BBC Television Shakespeare

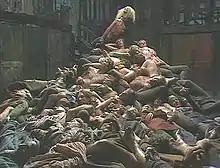
The controversial final image of the episode – the "reverse pietà" – which divided critics, but which for director Jane Howell was a vital aspect of the thematic design of the production

This episode was filmed on the same set as "The First Part of Henry the Sixt". However, designer Oliver Bayldon altered the set so it would appear that the paintwork was flaking and peeling, and the set falling into a state of disrepair, as England descended into an ever-increasing state of chaos. In the same vein, the costumes became more and more monotone as the four plays went on; "The First Part of Henry the Sixt" features brightly coloured costumes which clearly distinguish the various combatants from one another, but by "The Tragedy of Richard III", everyone fights in similarly coloured dark costumes, with little to differentiate one army from another.